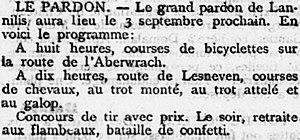
Le programme du grand pardon de Lannilis du 3 septembre 1905 (journal L'Ouest-Éclair du 31 août 1905).
Lannilis est une commune du département du Finistère, dans la région Bretagne, en France. Située sur la côte nord du département, à 25 km de Brest, son territoire est inséré entre deux abers, l'Aber-Benoît au sud-est et l'Aber-Wrac'h au nord-est, qui s'ouvrent sur la Manche et l'océan Atlantique.